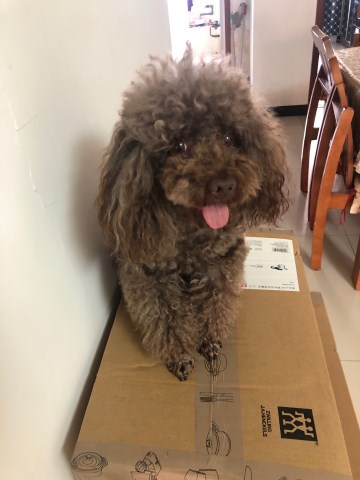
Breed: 7449-n000128-teddy